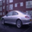
Label: automobile